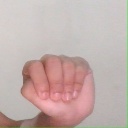
अक्षर: ठ